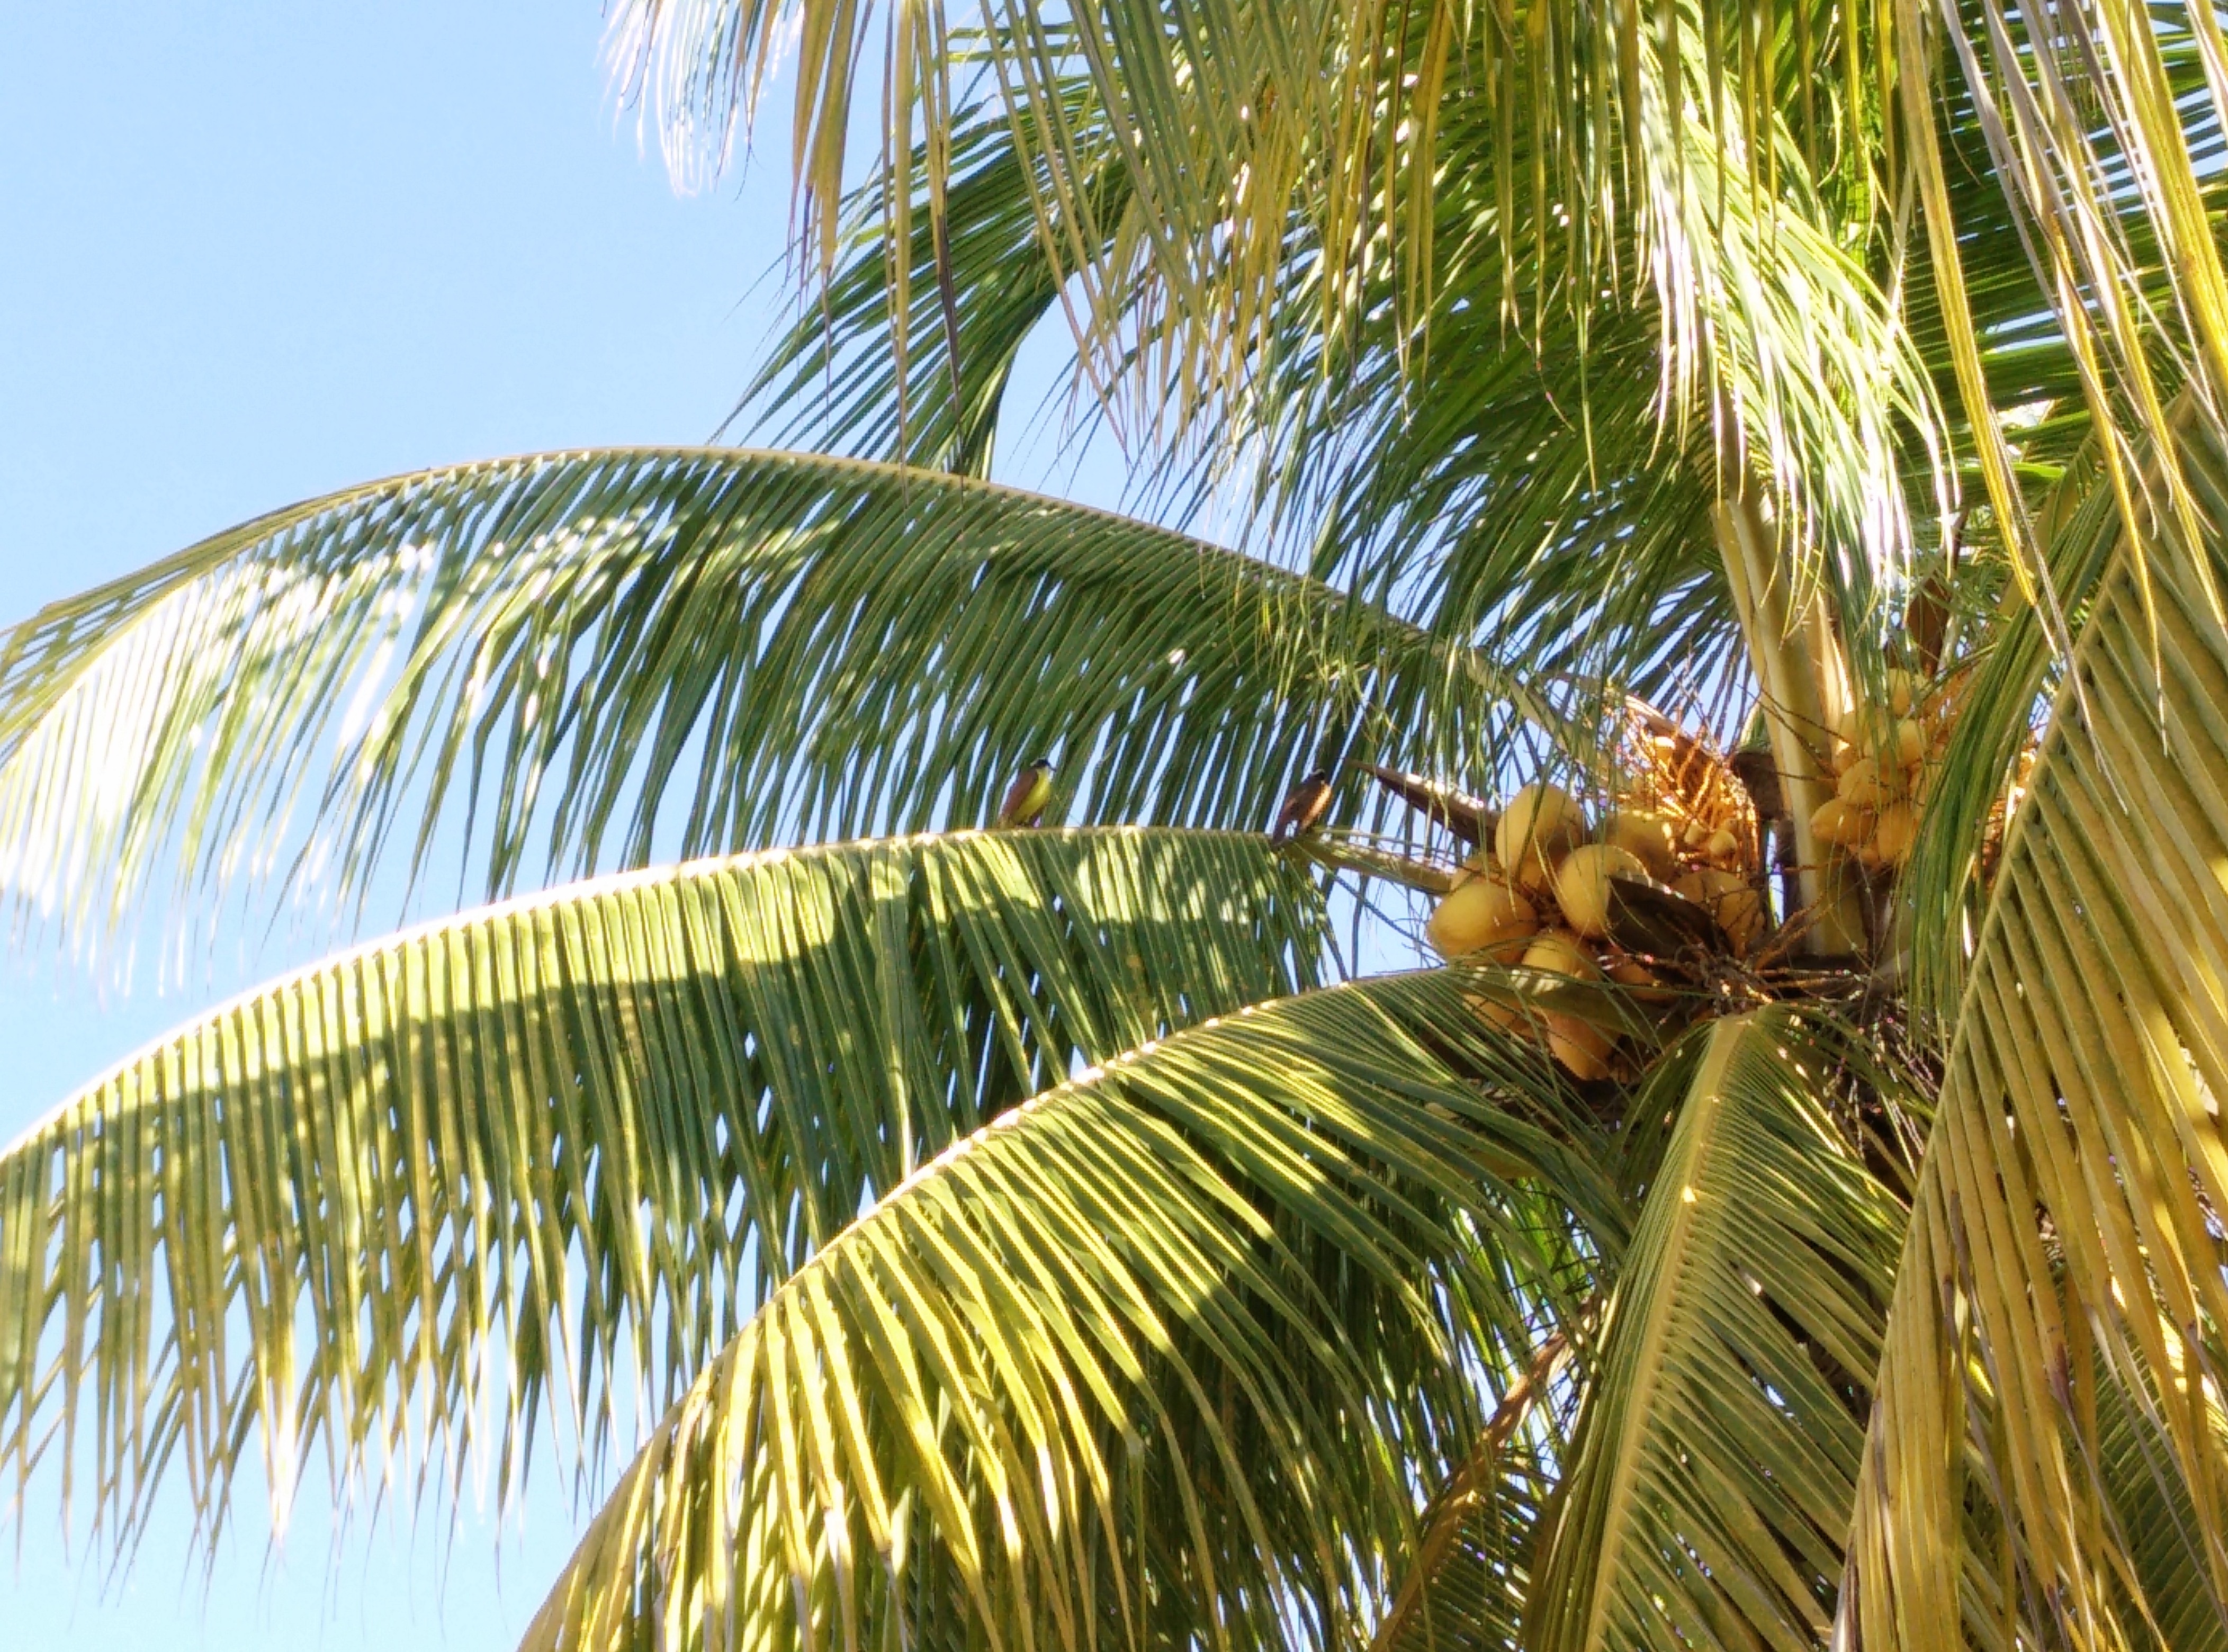
beach, tree, branch, plant, palm tree, sunlight, leaf, flower, jungle, crop, botany, flora, coconut, rainforest, tropics, flowering plant, date palm, grass family, woody plant, land plant, arecales, palm family, borassus flabellifer